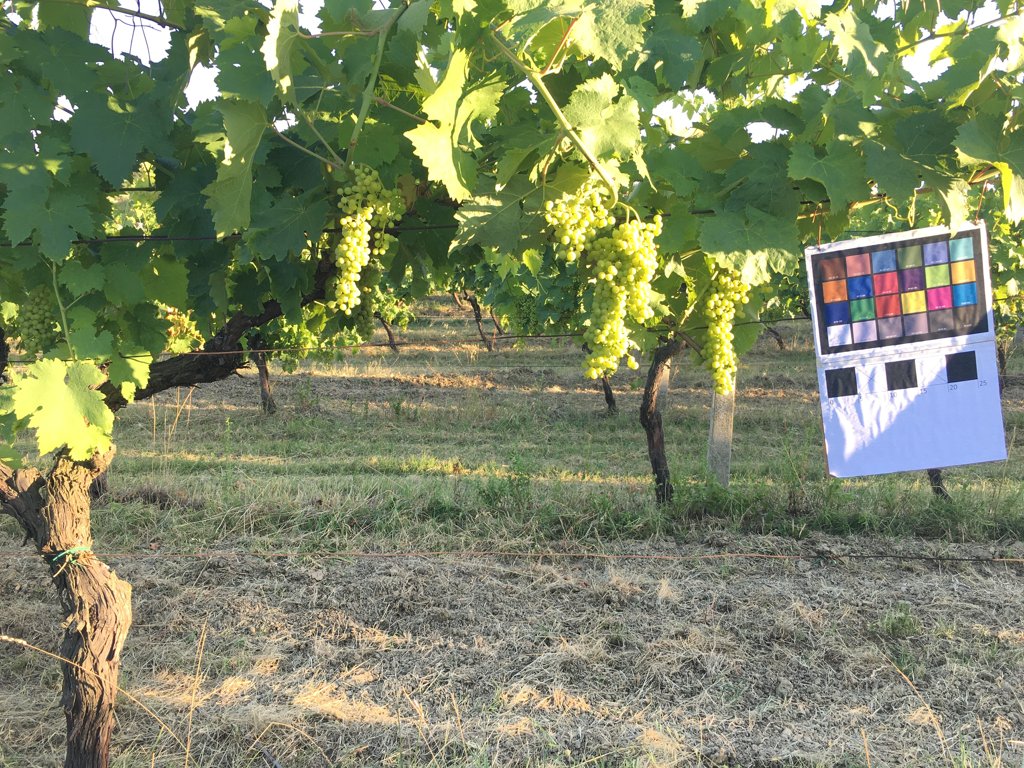
Berries visible: 533
Grape clusters: 5